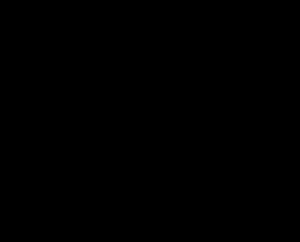
Initialement proposé par Henk Barendregt, le -cube permet de visualiser les différentes dimensions pour lesquelles le calcul des constructions apporte une généralisation par rapport au lambda-calcul simplement typé où un terme ne peut dépendre que d'un autre terme.